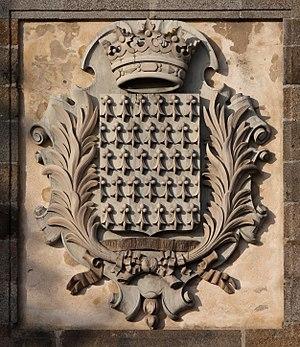
Les armoiries de la Bretagne, au-dessus des portes de la ville fortifiée de Saint-Malo. On peut y lire la version latine de la devise bretonne, Potius mori quam foedari (Plutôt la mort que la souillure).
Les armoiries de la Bretagne sont celles des ducs de Bretagne, héritées des armes du baillistre Pierre Mauclerc, et utilisées par le pouvoir ducal de 1316 à 1514 : « d'hermine plain ».